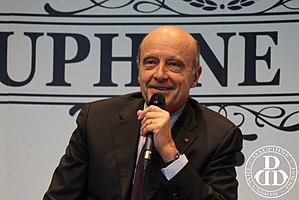
Alain Juppé à l'Université Paris-Dauphine
Alain Juppé, né le 15 août 1945 à Mont-de-Marsan, est un haut fonctionnaire et homme d’État français, Premier ministre du 17 mai 1995 au 2 juin 1997.